MPH (comics)

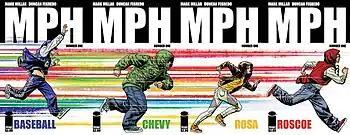
Connecting variant covers of "MPH" #1 (May 2014), depicting the Runners: Baseball (Jiggy Cruz), Chevy, Rosa Cruz, and Roscoe Rodriguez; art by Duncan Fegredo.

Ahead of its initial publication, "MPH" was optioned for feature film adaptation by Lorenzo di Bonaventura in April 2014, who Mark Millar said to be "somebody I've always wanted to work with on one of the bigger Millarworld adaptations", with the project ultimately entering development hell.